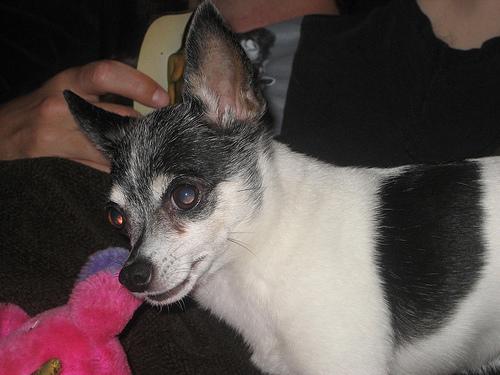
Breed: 237-n000095-toy_terrier